Eugenio Granell

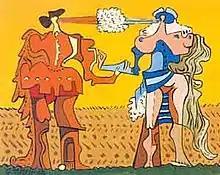
Granell's, "Formation of Metaforia", Oil on Cardboard, 1975.

There is absolutely no censorship in Granell's work. Poetry blossoms, shrouding unrecognisable figures where trees, animals and people merge into hybrid beings that undergo constant metamorphosis. Works where the strong colours are framed in sculptural compositions, in human figures on the verge of formal delirium, or in voluptuous compositions that appear to be a microscopic dimension of an unknown world. Playfulness, advocated by the surrealists as an expression of freedom, pervades the whole of this artist's work. Granell's dialogue and writing have always ironically mocked solemnity and reason itself. Such are his painting, his sculpture and his readymades: an extremely beautiful elegy to freedom and the purity of feelings.